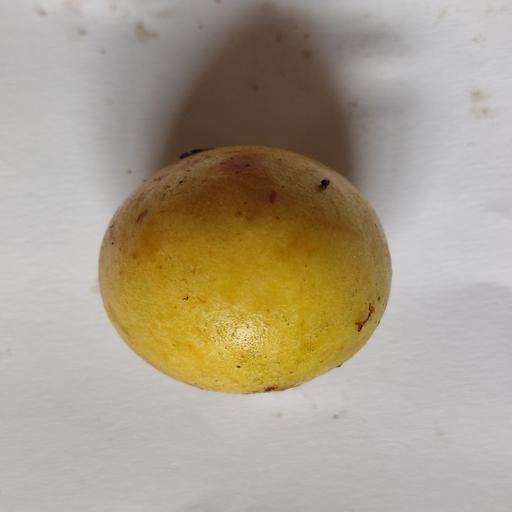
Crop type: Burmese Grape